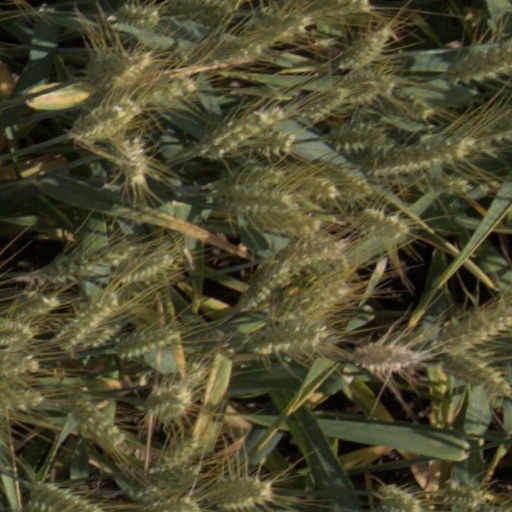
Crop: wheat